Oil terminal

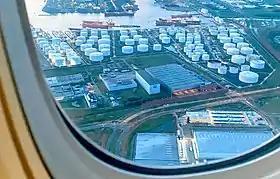

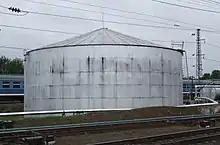
Historical oil tank using steel rivets to attach wall metal plates

An oil terminal (also called a tank farm, tankfarm, oil installation or oil depot) is an industrial facility for the storage of oil, petroleum and petrochemical products, and from which these products are transported to end users or other storage facilities. An oil terminal typically has a variety of above or below ground tankage; facilities for inter-tank transfer; pumping facilities; loading gantries for filling road tankers or barges; ship loading/unloading equipment at marine terminals; and pipeline connections.